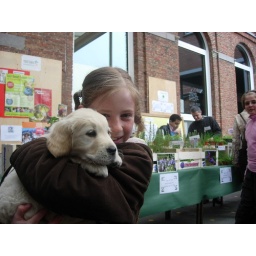
Alix is a female golden retriever and a service dog in training. Picture taken by her foster family.